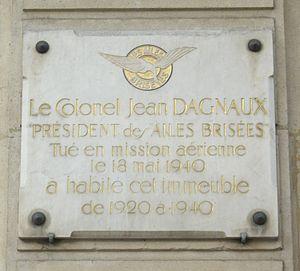
Plaque commémorative, 86 boulevard Malesherbes, Paris 8e. «
Jean Dagnaux, né à Montbéliard le 28 novembre 1891 et mort au combat dans la nuit du 17 au 18 mai 1940 à la Vallée-au-Blé, est un as français de l'aviation, surnommé « l'as à la jambe de bois ».